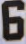
Number: 6